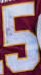
Number: 5